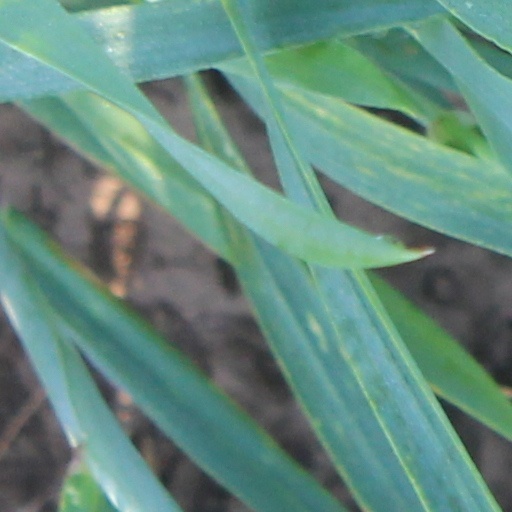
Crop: wheat